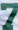
Number: 7